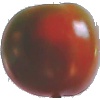
Label: Tomato Maroon 1